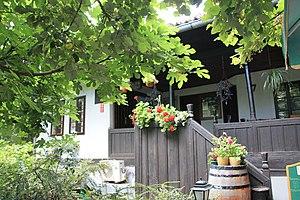
La maison située 17 rue Svetozara Markovića à Kragujevac se trouve à Kragujevac, dans le district de Šumadija, en Serbie. Elle est inscrite sur la liste des monuments culturels protégés de la République de Serbie.
Patrimoine culturel de Serbie
Les monuments culturels protégés constituent une catégorie de monuments de Serbie inscrits sur une liste de monuments bénéficiant de la protection de l'État. Il s'agit d'une troisième catégorie de monuments protégés classés, par leur importance, après les monuments culturels d'importance exceptionnelle et les monuments culturels de grande importance.